Mato Valtonen

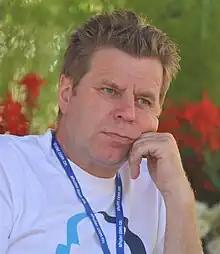
Mato Valtonen in 2011.

Markku Juhani ”Mato” Valtonen (born 21 February 1955 in Loimaa) is a Finnish actor, musician and entrepreneur. Valtonen has been a member of the Finnish band Sleepy Sleepers since 1975 and the Leningrad Cowboys since 1989.